Chimney Bluffs State Park

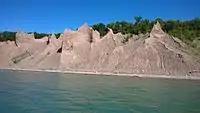
A portion of the Chimney Bluffs in 2014

The bluffs are formed from eroded drumlins, teardrop-shaped hills of glacial till that were deposited and shaped by glaciers during the most recent ice age. The erosive power of wind, rain, snow, and waves has formed the landscape into sharp pinnacles. Although the pinnacles and cliffs, some of which rise up to above the lake shore, have existed for thousands of years, they are constantly changing and further eroding.